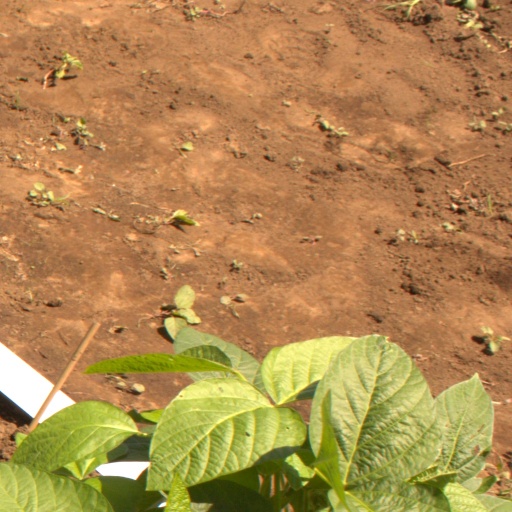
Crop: soybean